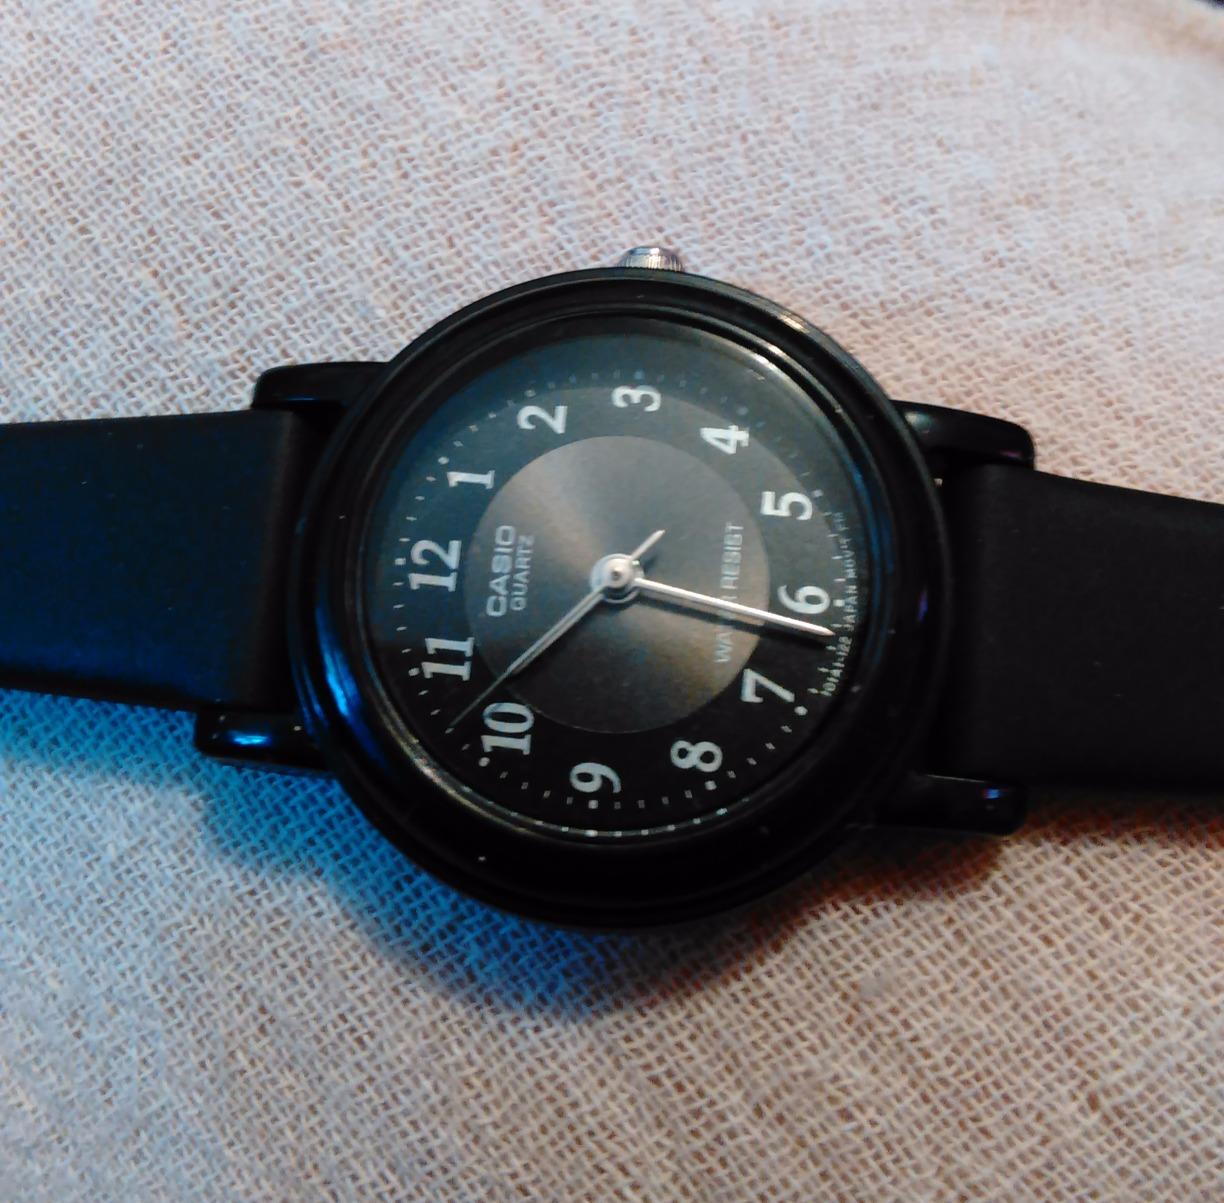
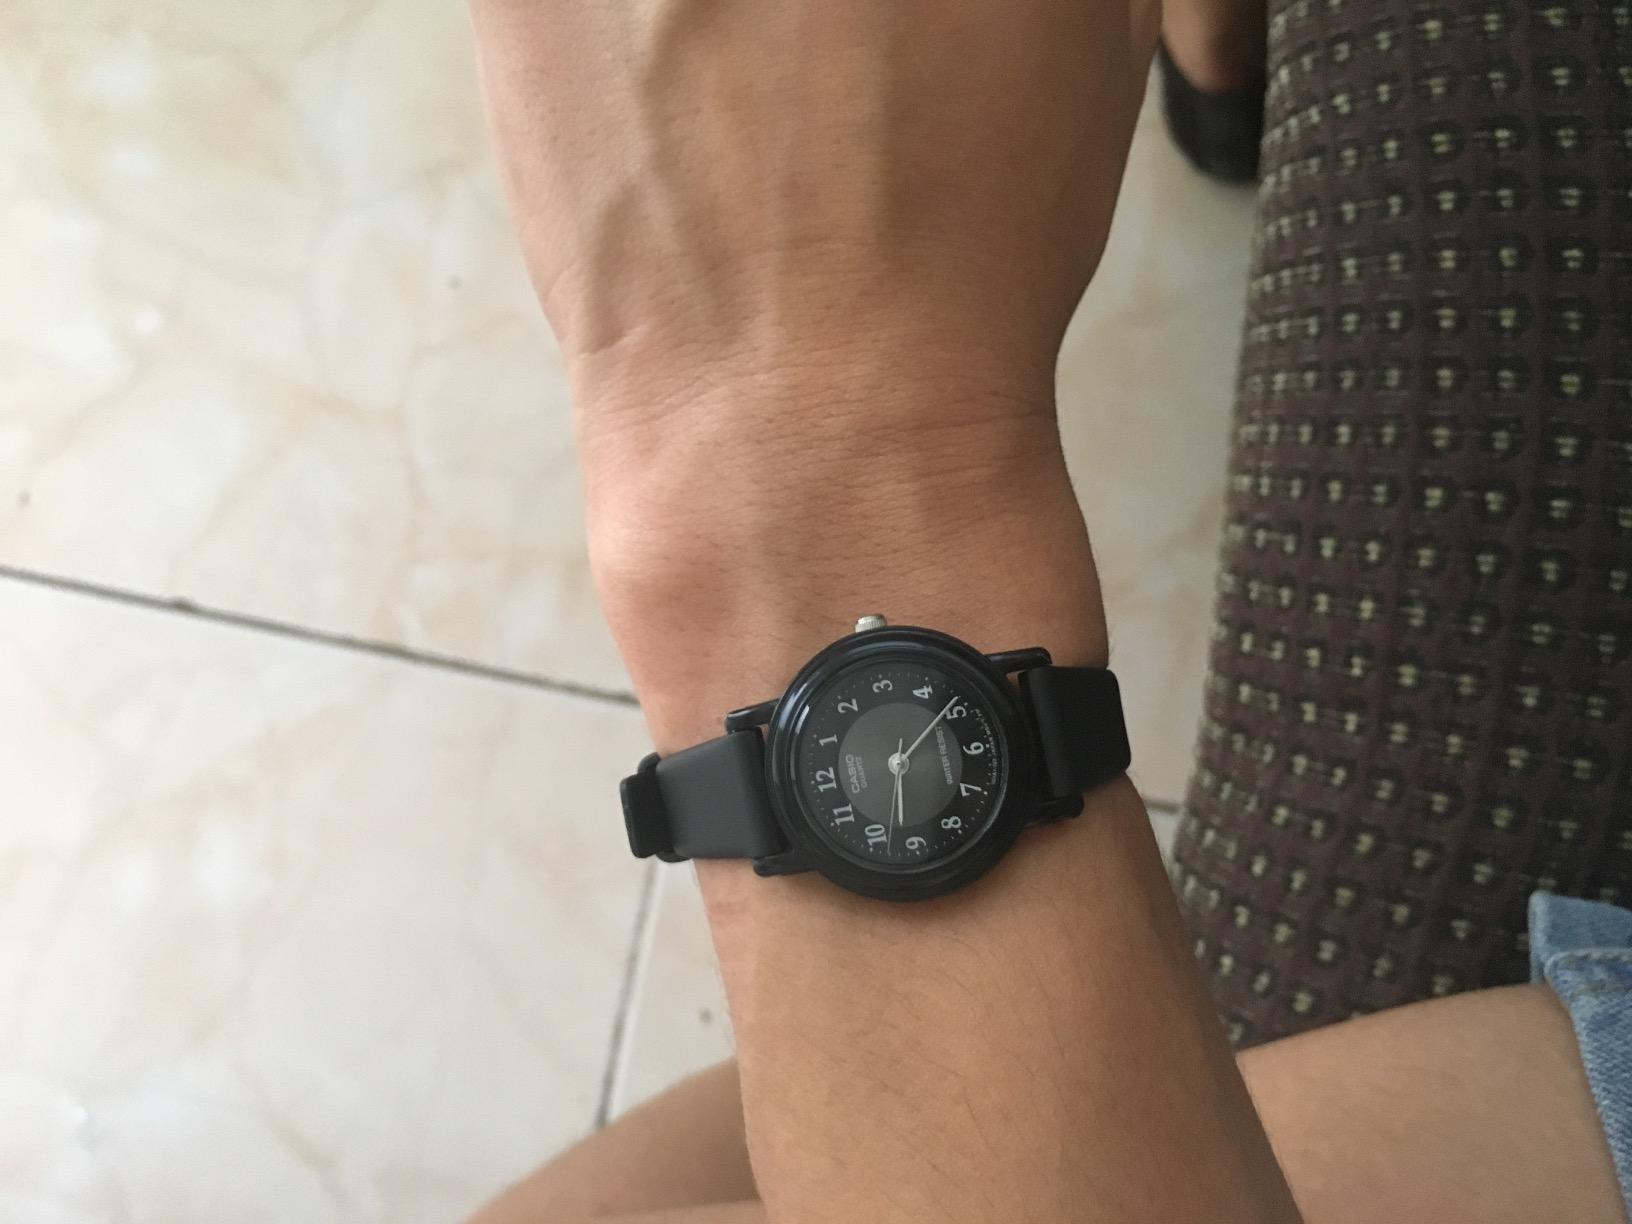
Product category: accessories_watch
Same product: yes